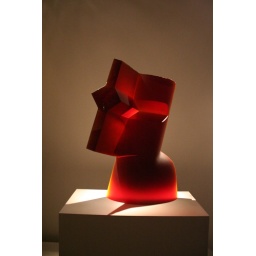
a red glass sculpture from the DeYoung museum in San Francisco